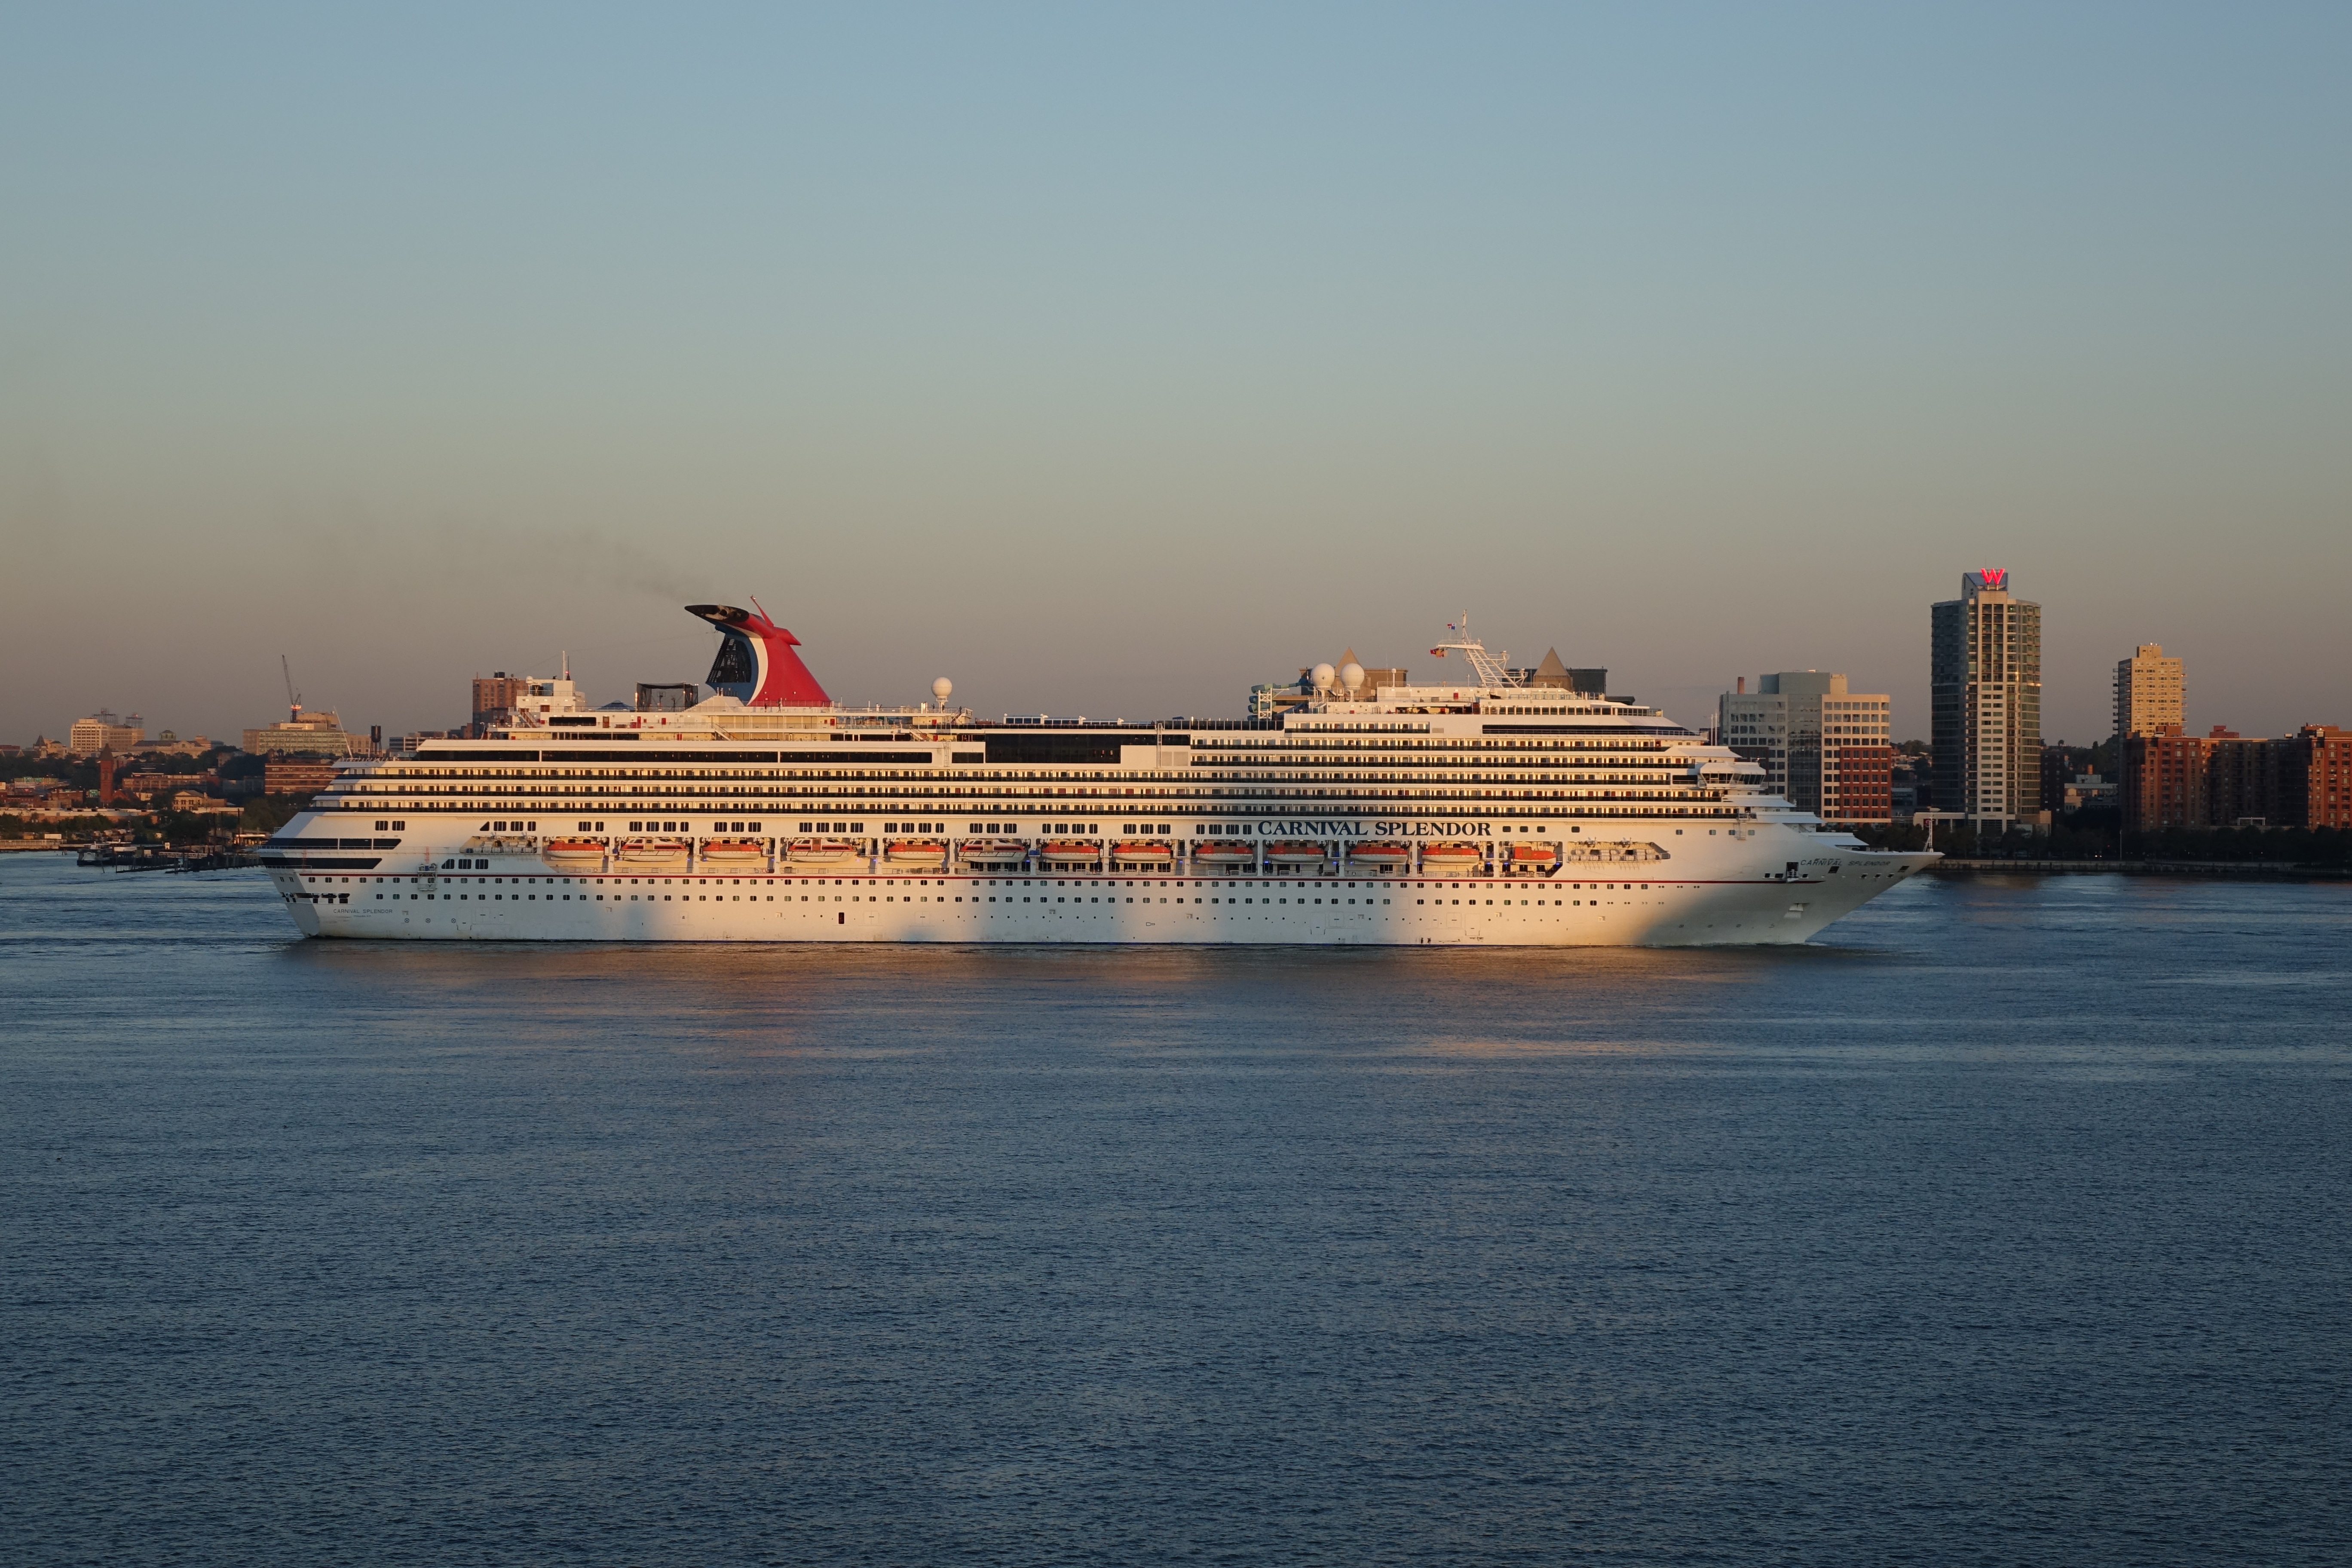
sea, water, ocean, ship, travel, boot, vehicle, america, harbor, ferry, channel, watercraft, cruise ship, passenger ship, freight transport, ocean liner